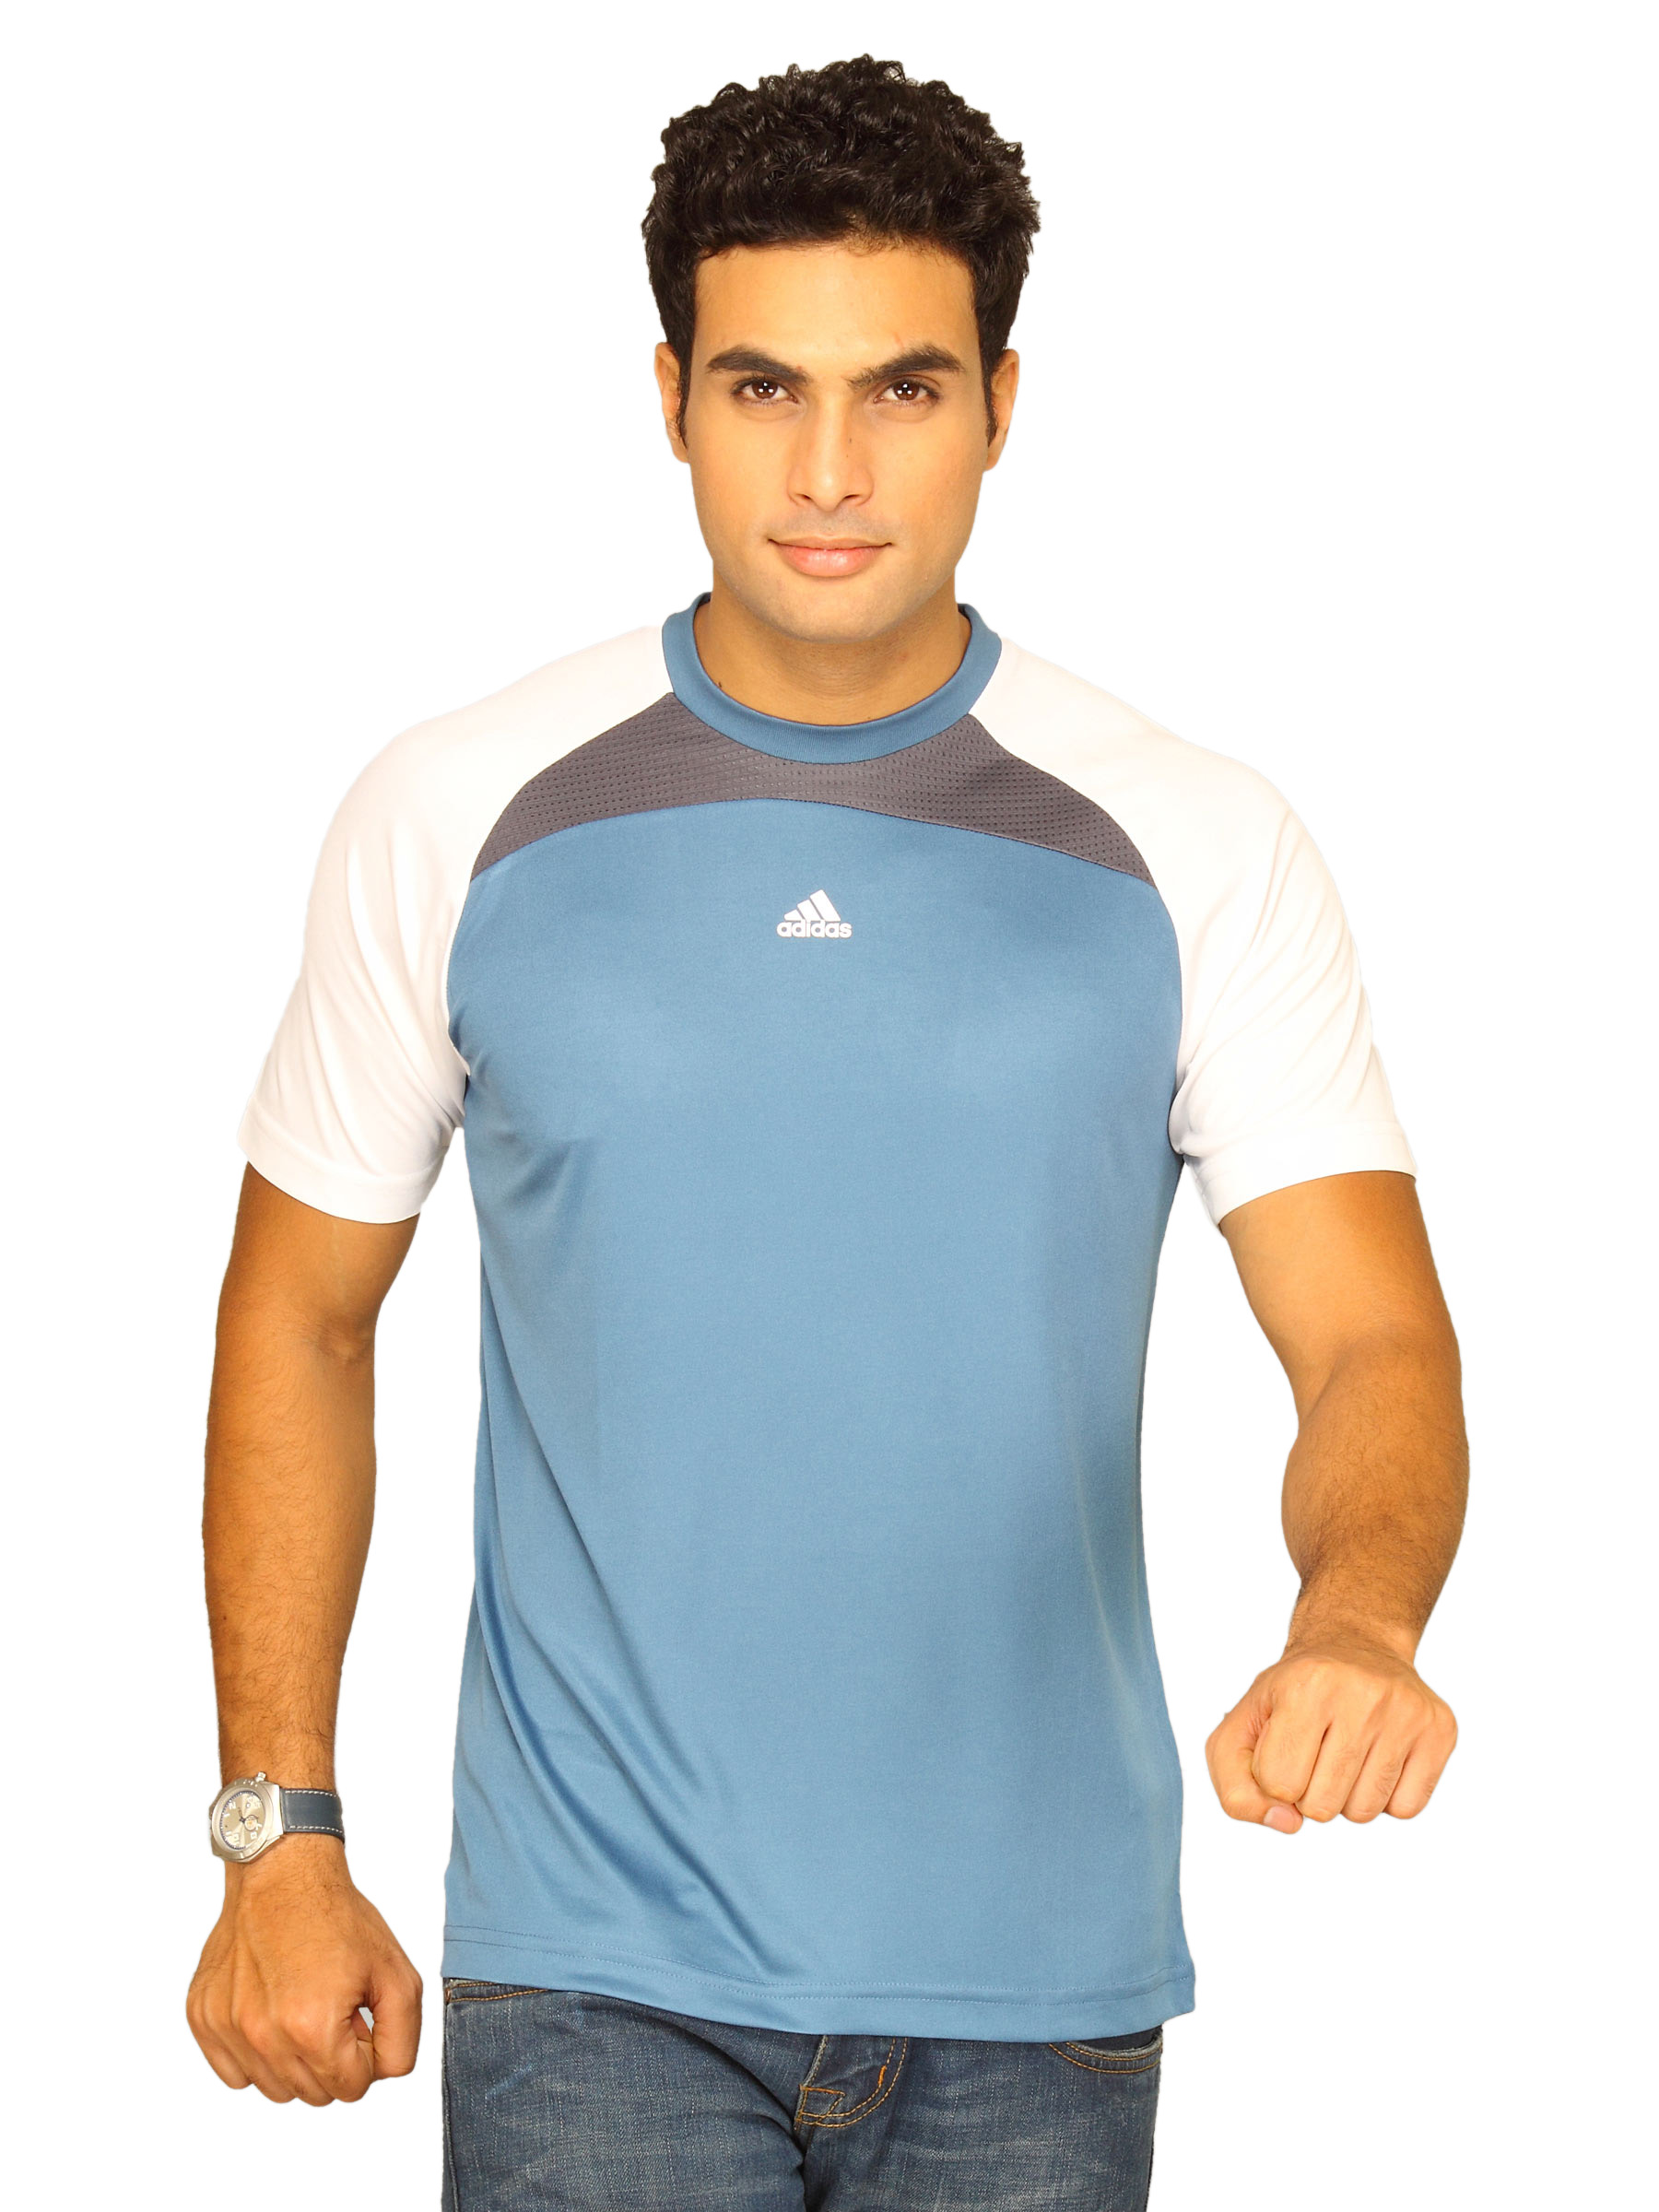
ADIDAS Men's Coffer Teal Blue T-shirt
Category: Apparel / Topwear / Tshirts
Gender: Men
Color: Blue
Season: Summer 2011
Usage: Sports